Melanoplinae

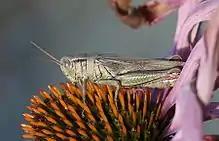
"Melanoplus yarrowii"

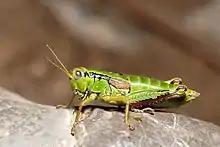
"Miramella alpina"

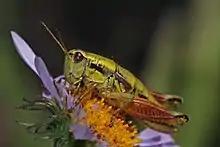
"Prumnacris rainierensis"

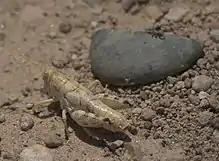
"Aeoloplides chenopodii"

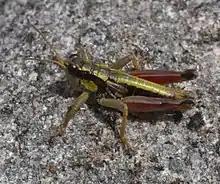
"Prumnacris rainierensis"

The genera of the Melanoplinae are classified in 6 tribes, that include: Conalcaeini (Nearctic), Dactylotini (Nearctic), Dichroplini (mostly Neotropical), Jivarini (Neotropical), Melanoplini (Nearctic) and Podismini (synonym Prumnini: widespread in northern hemisphere).